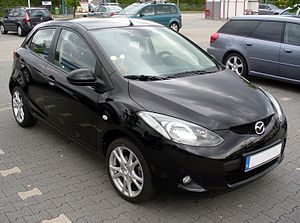
Mazda2 / Mazda2 (type DE, 2007−)
Mazda2 (2007−2010)
Mazda2 er en forhjulstrukket minibil fra den japanske bilfabrikant Mazda, som kom på markedet i foråret 2003 og siden efteråret 2007 befinder sig i anden generation.